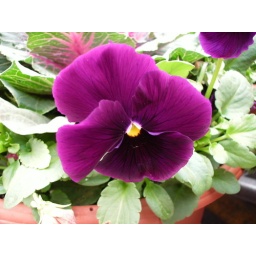
This one was in a pot with like 6 other plants and it looked so lonely...